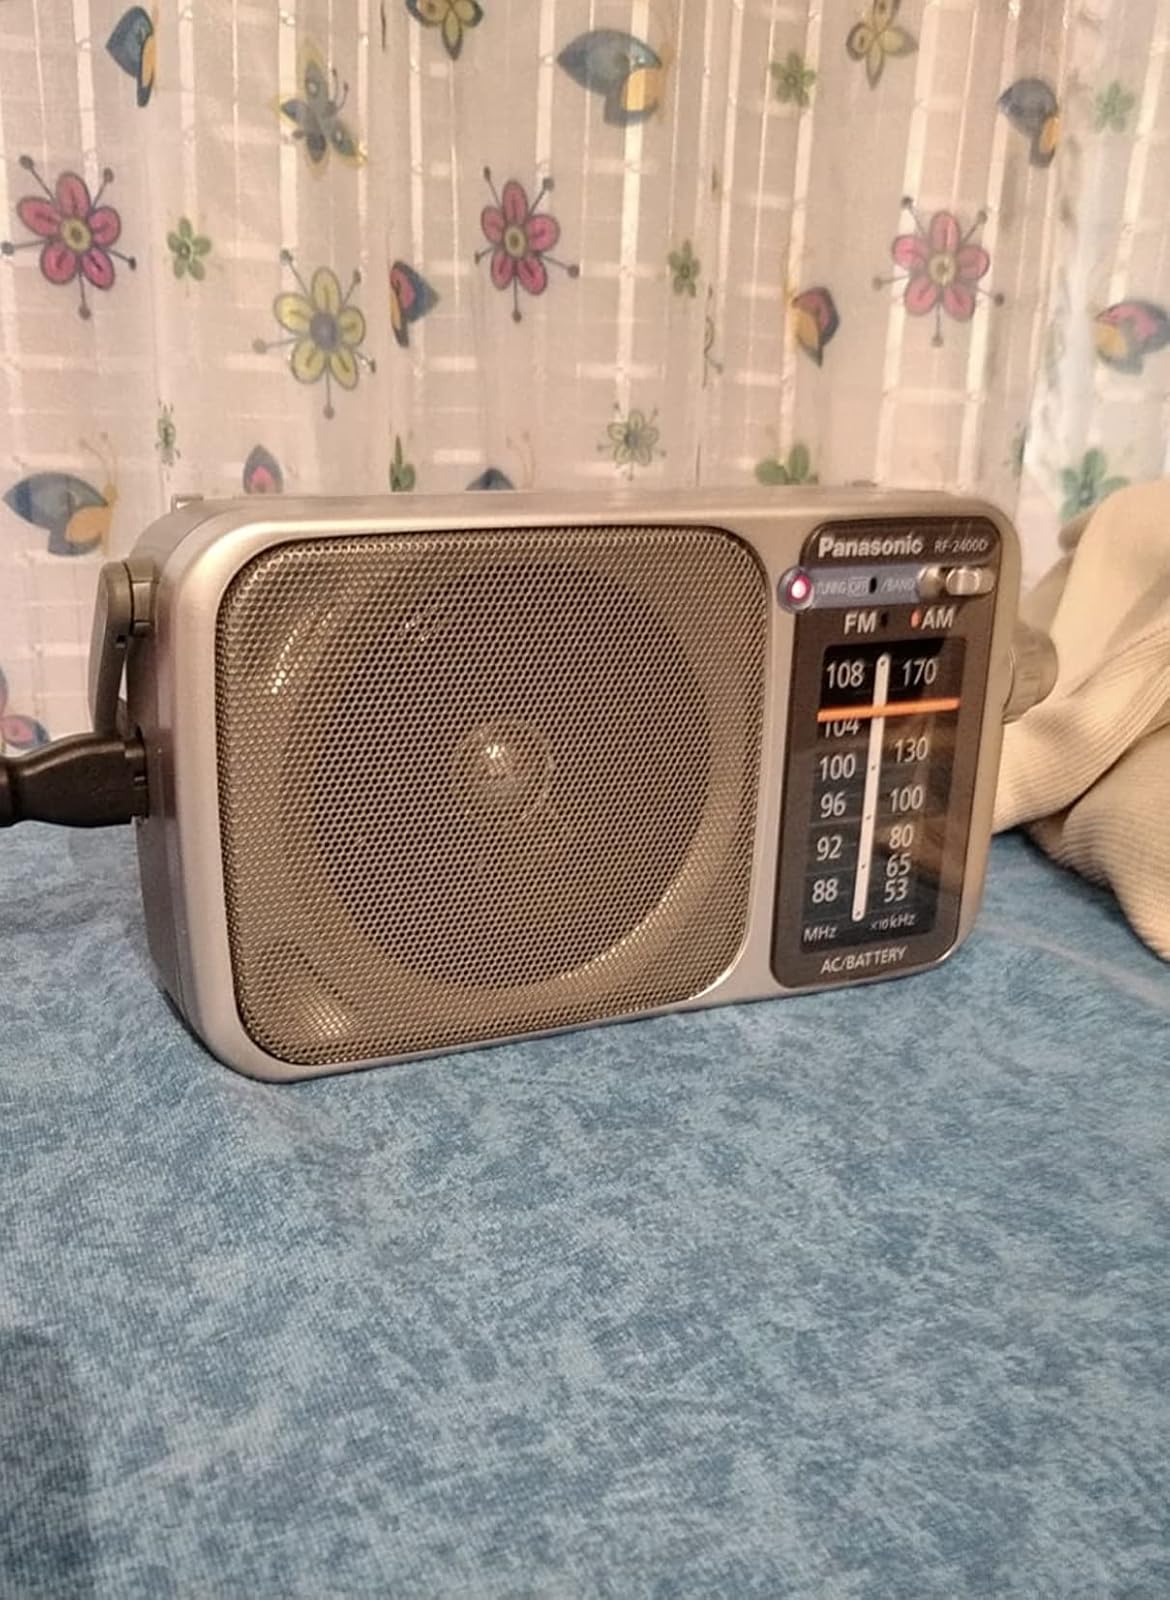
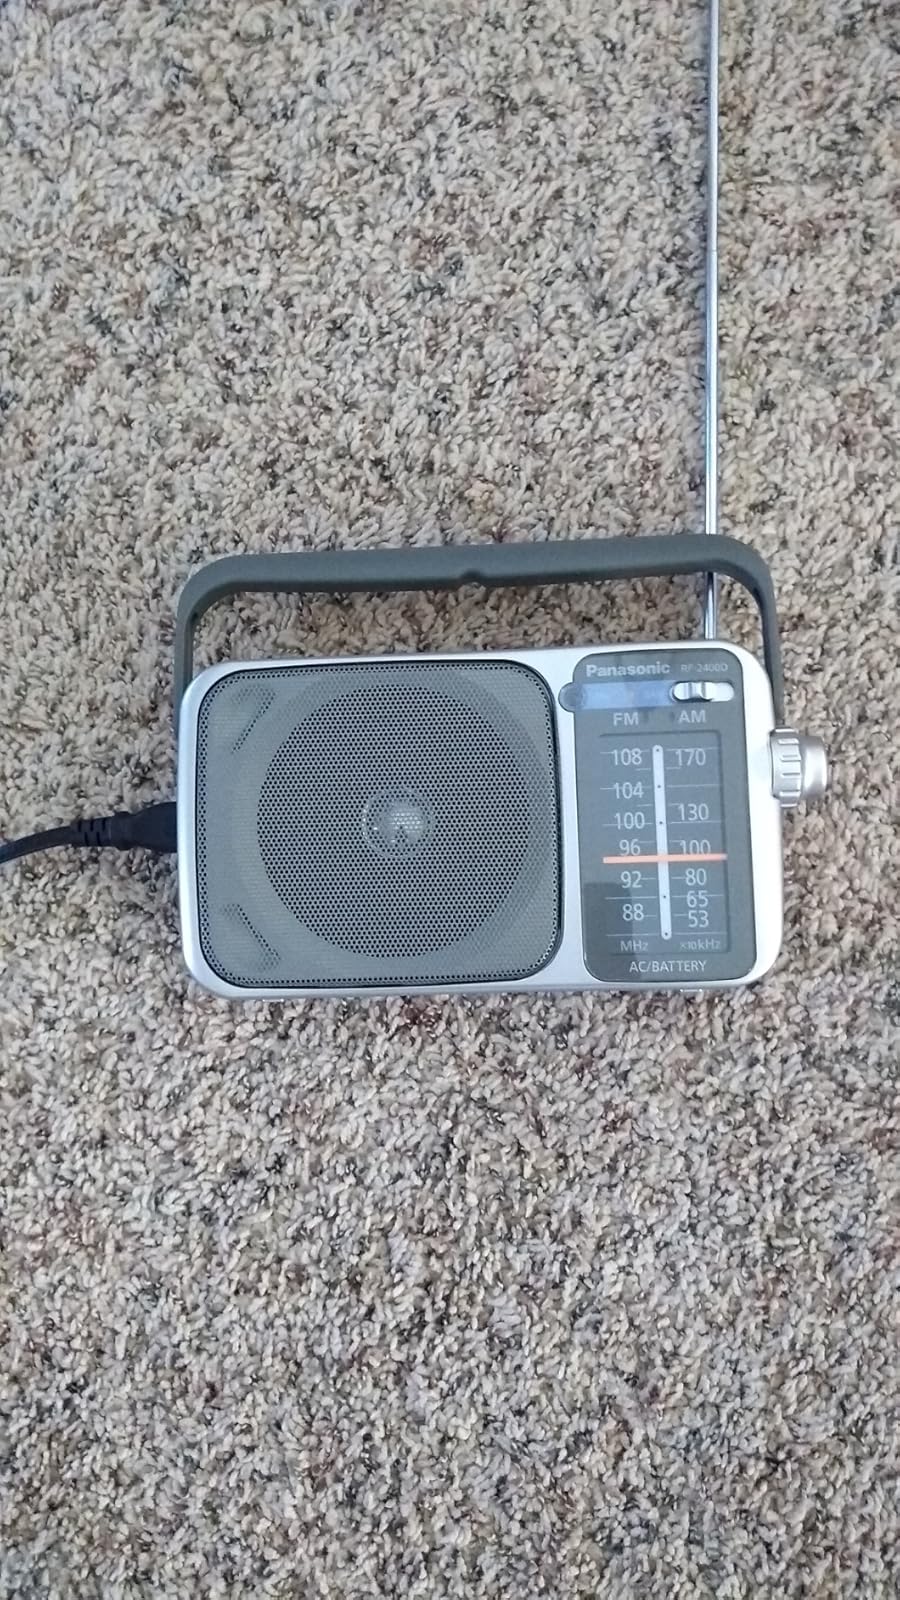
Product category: radio
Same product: yes